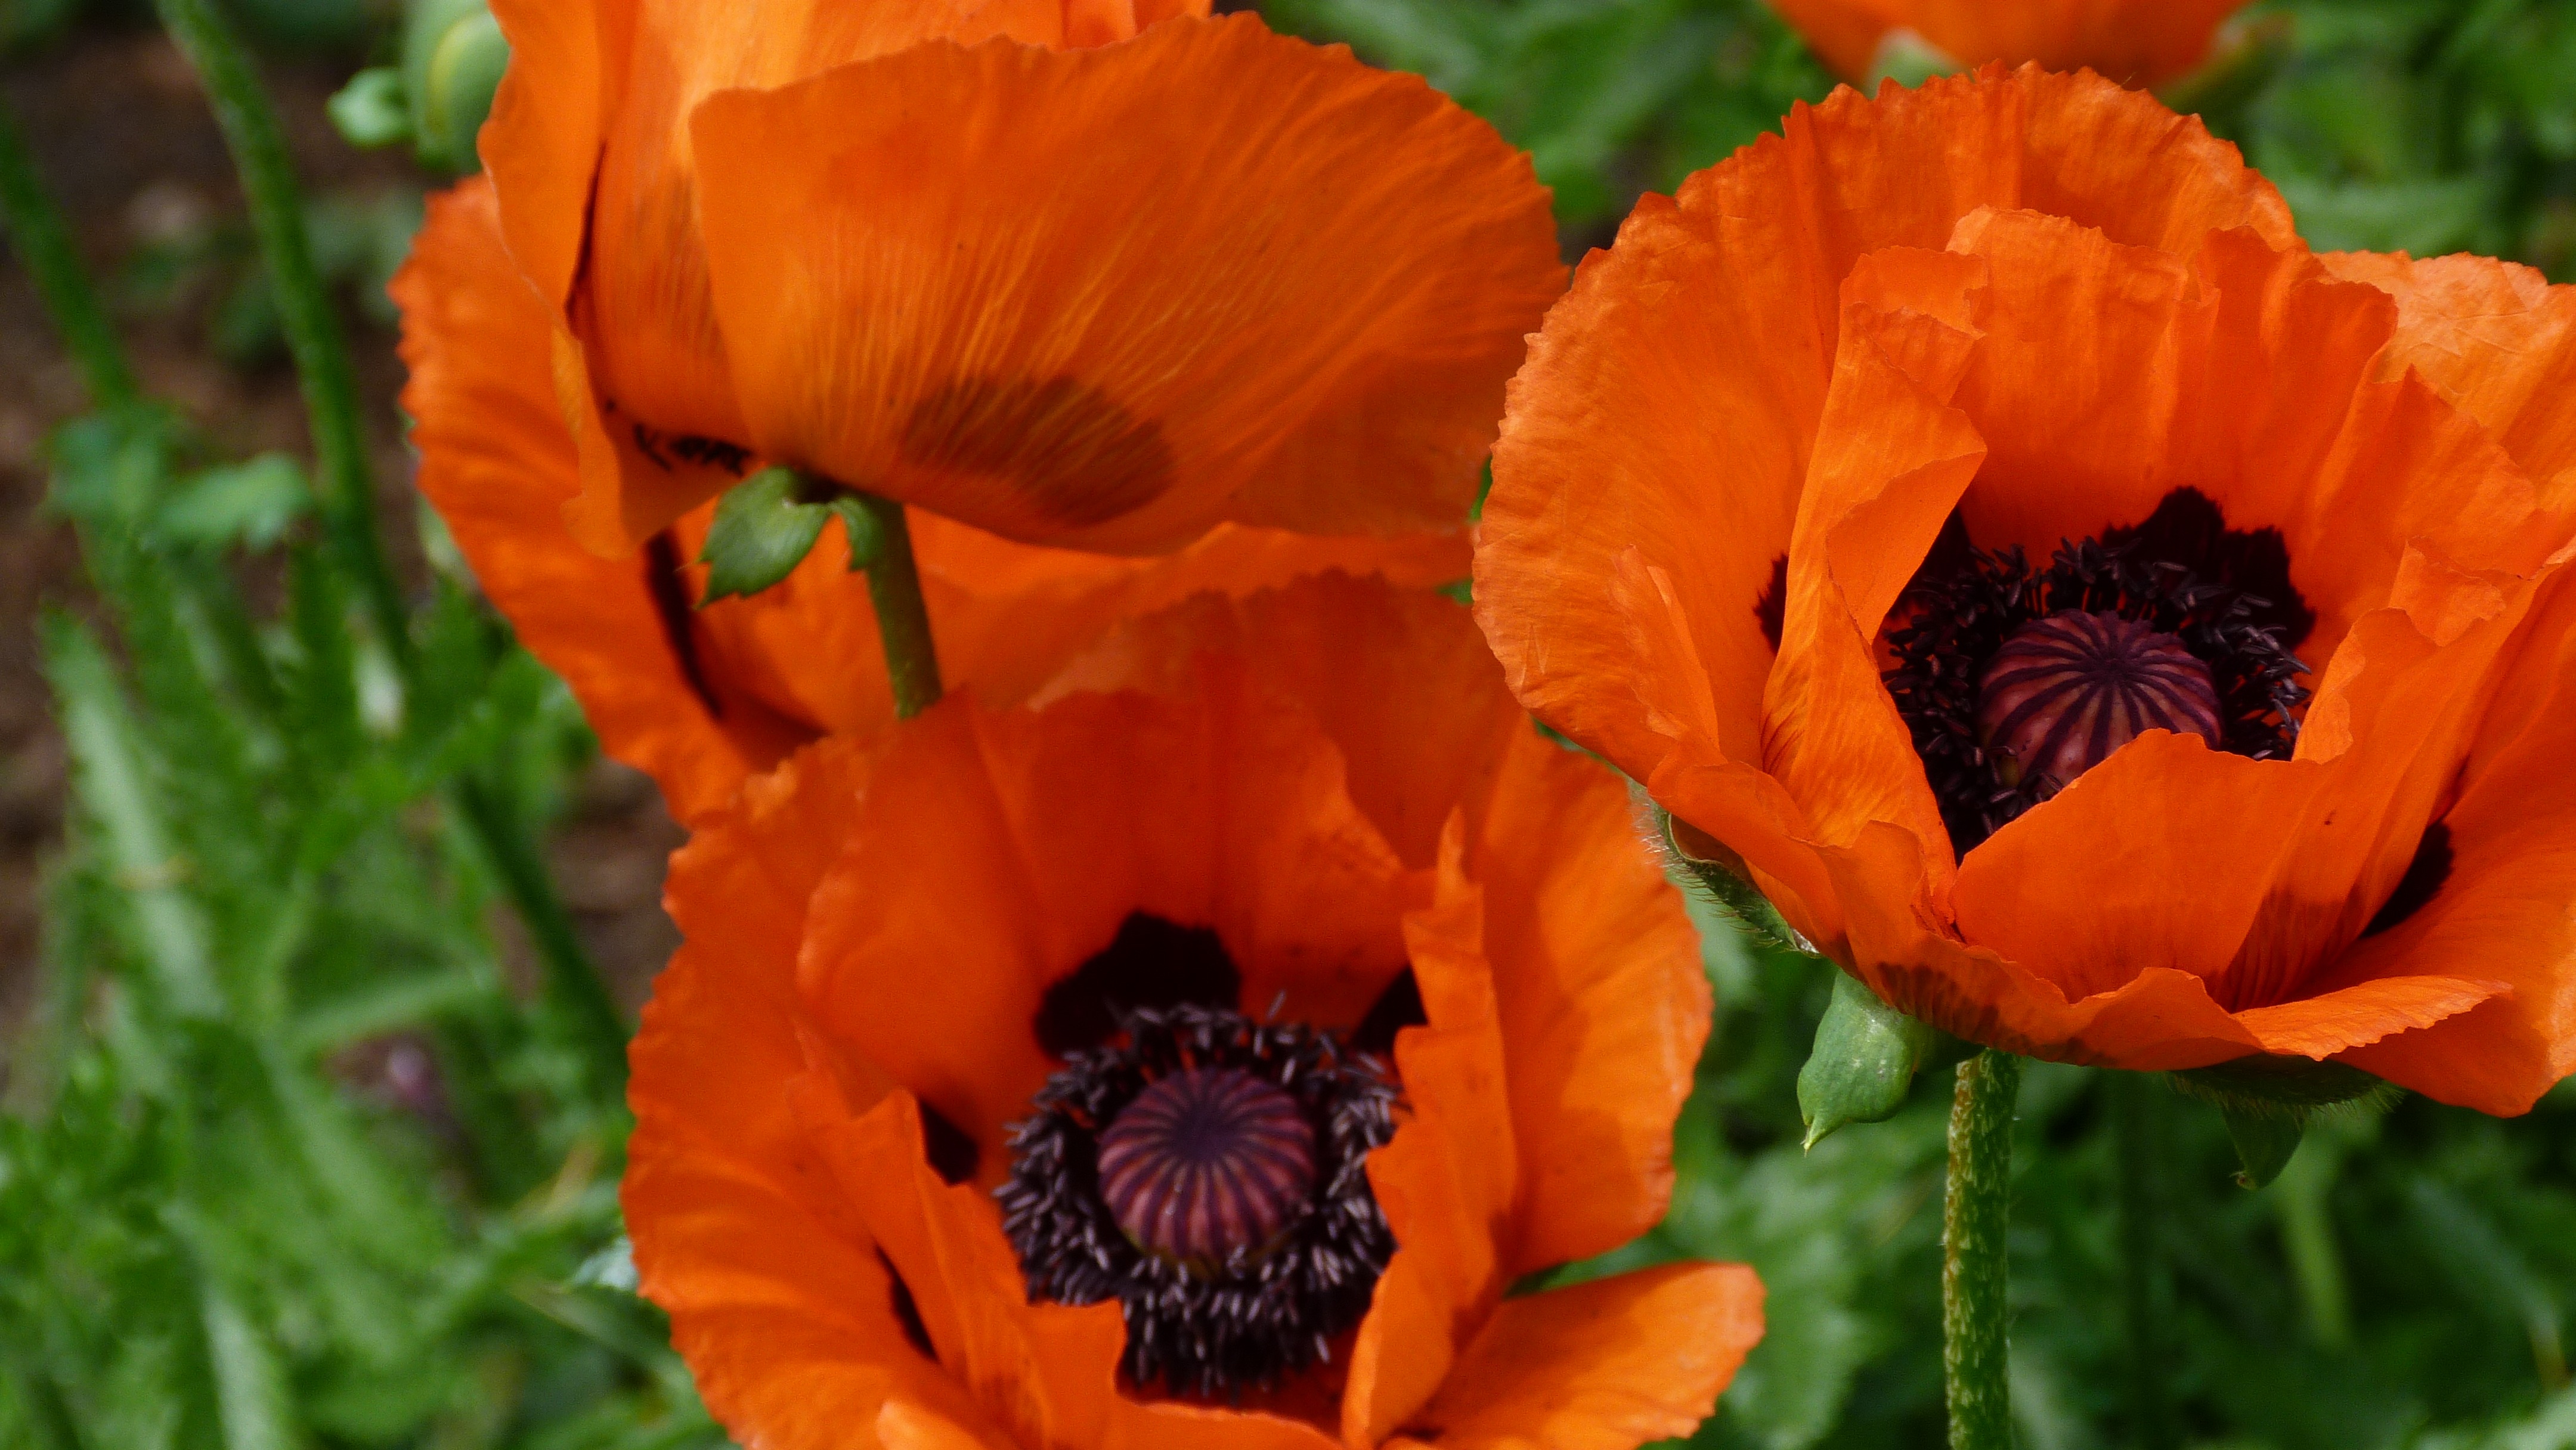
nature, plant, flower, petal, orange, botany, flora, wildflower, poppy, poppies, macro photography, flowering plant, mohngewaechs, eschscholzia californica, land plant, poppy family